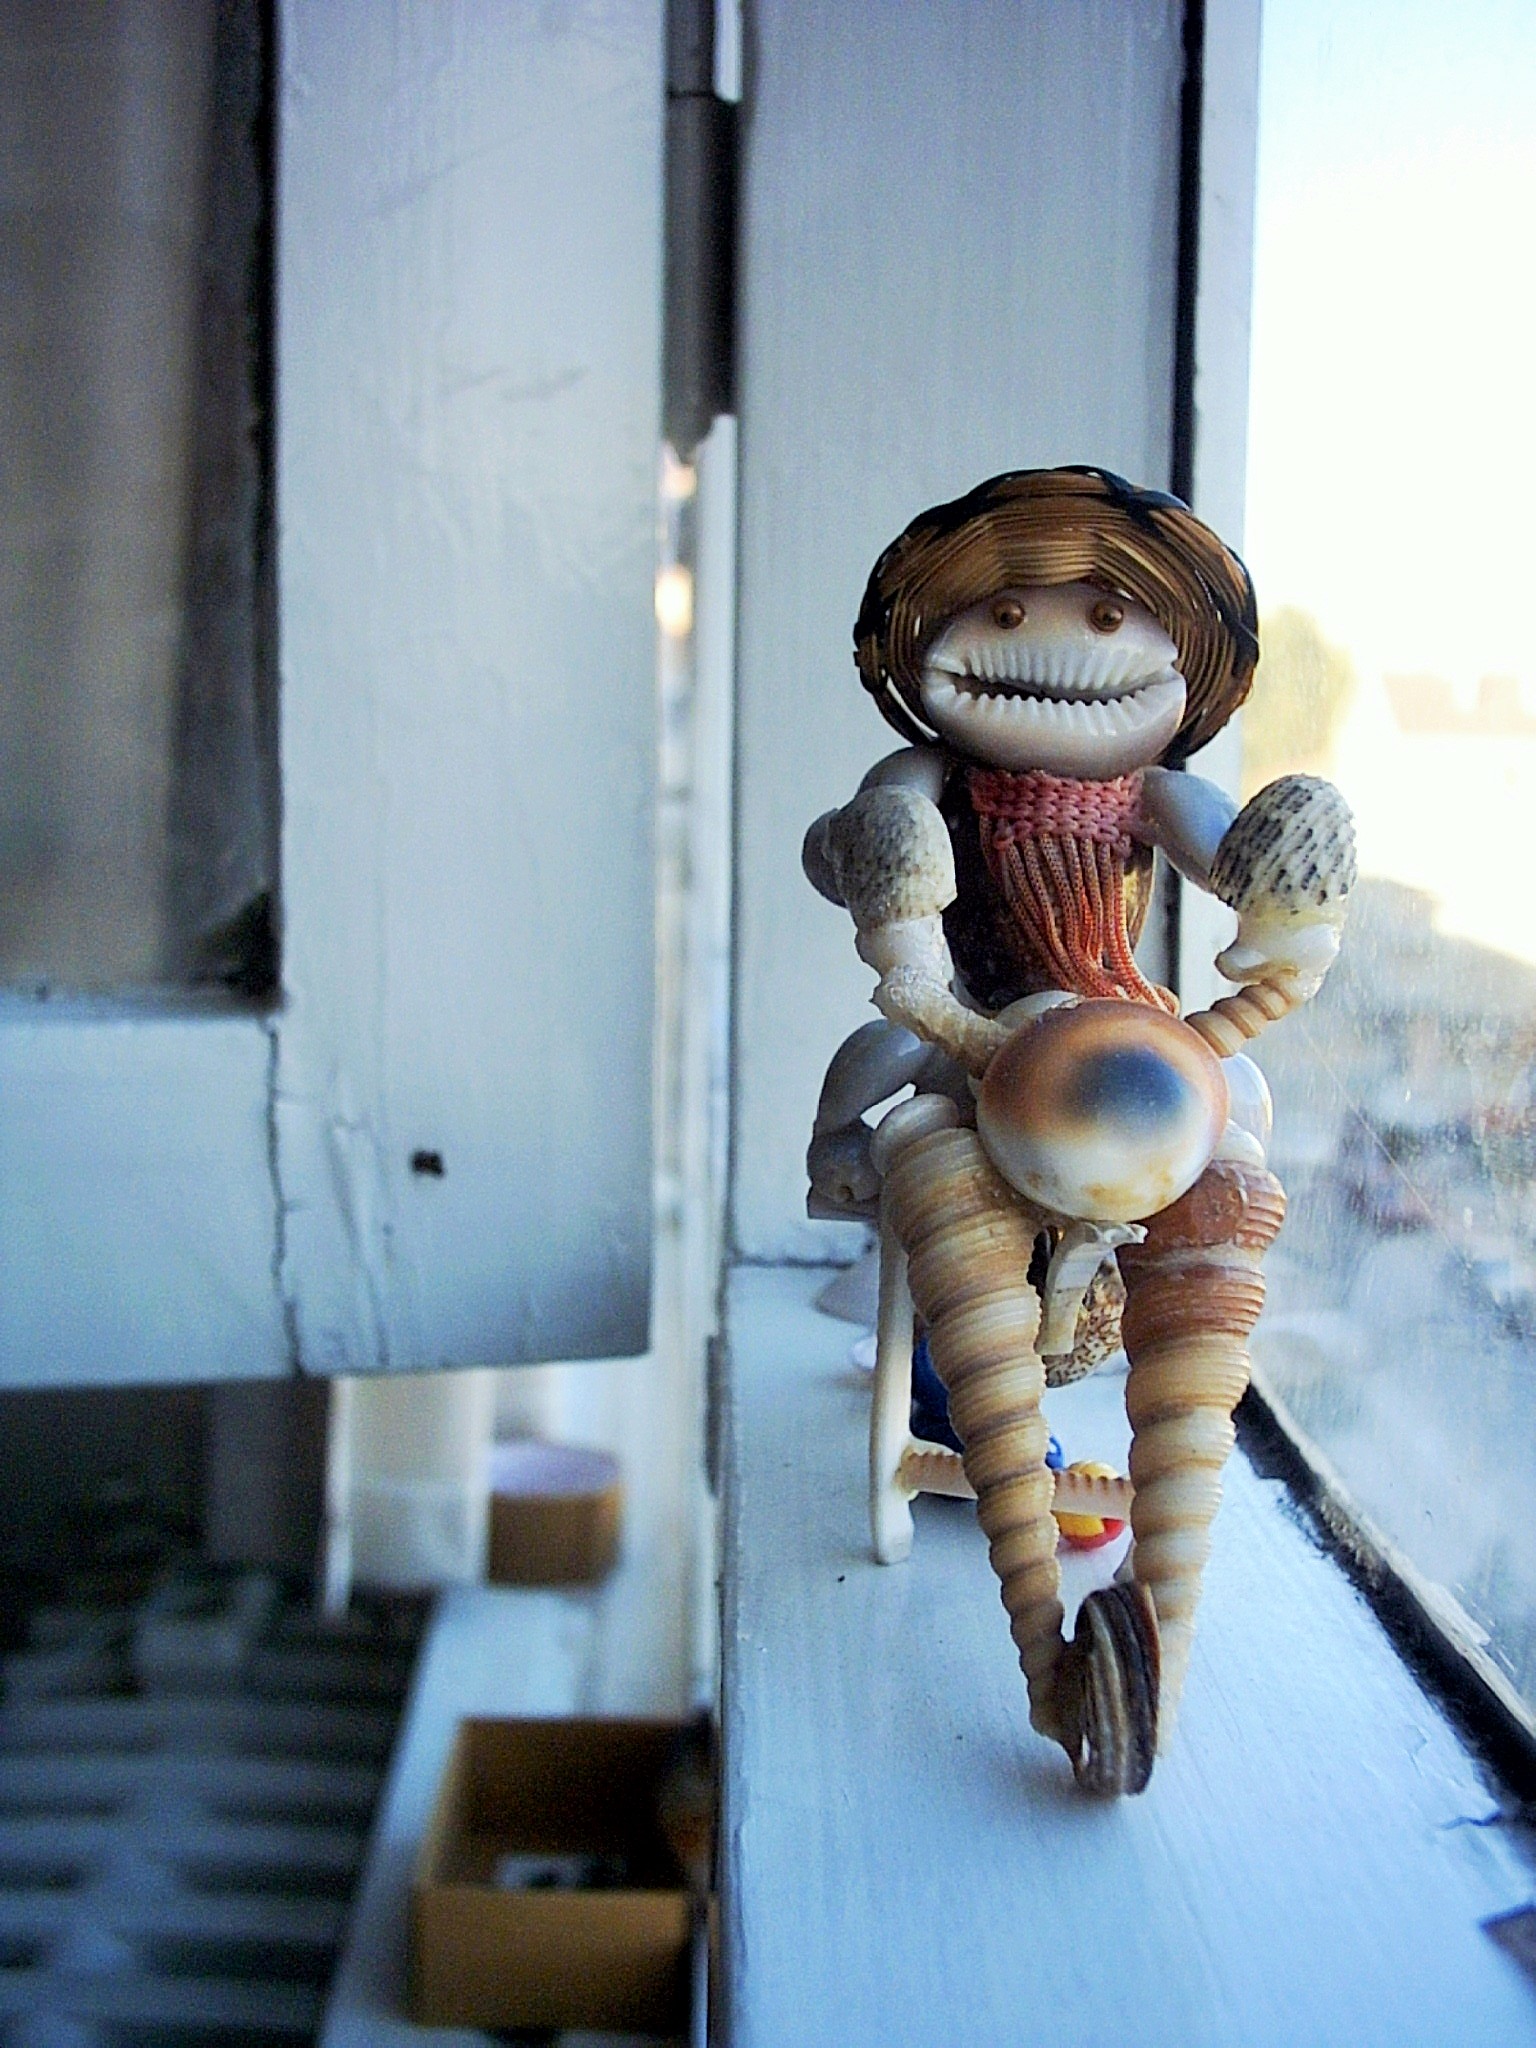
toy, seashell, mexican, biker, window, gift, memories, wood, sculpture, art